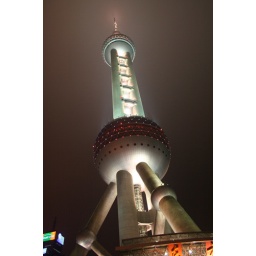
Shanghai's Orient Pearl TV tower (3rd tallest building in the world)